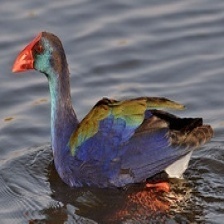
Species: PURPLE SWAMPHEN
Scientific name: PORPHYRIO PORPHYRIO
ImageNet parent category: european_gallinule